Top of the Pops

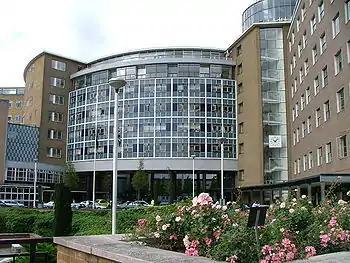
BBC Television Centre in London, home of "Top of the Pops" 1969–1991 and 2001–2006

Later in 1964, the broadcast time was moved to one hour later, at 7:35 pm, and the show moved from Wednesdays to what became its regular Thursday slot. Additionally its length was extended by 5minutes to 30 minutes.